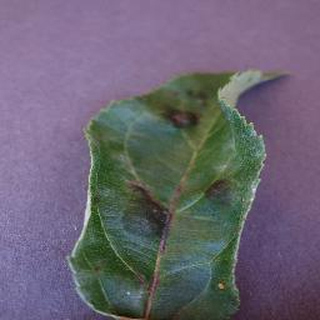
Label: apple_apple_scab